Vertigo genesii

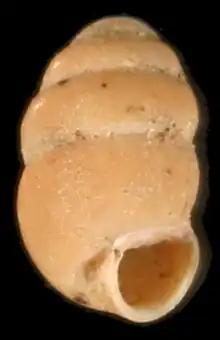
A fossil shell of "Vertigo genesii".

The shell is very small, ovate, obtuse, indistinctly, spaced striate, glossy purplish brown. The shell has 4½ whorls, that are rather convex, high, rapidly increasing, joined by a somewhat impressed suture, the penult large, almost ventricose. Umbilical opening is moderate.